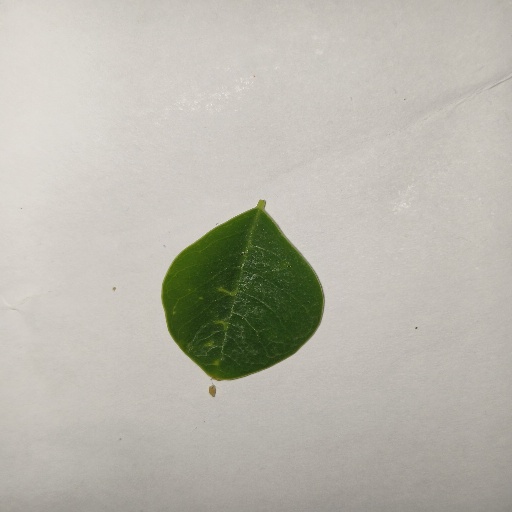
Species: Sojina
Leaf condition: Healthy Leaf